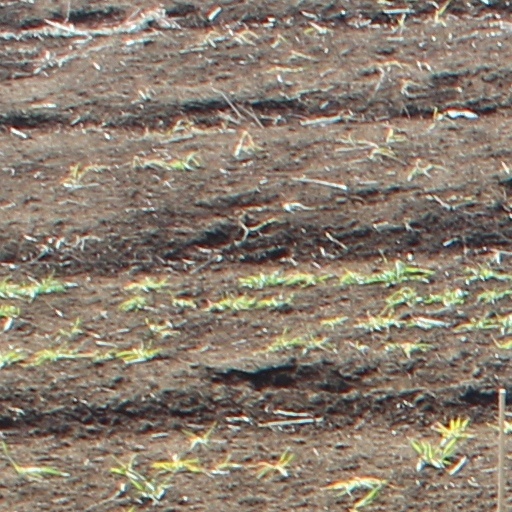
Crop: wheat